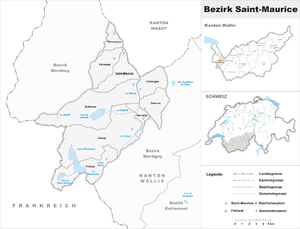
Le District de Saint-Maurice, dont Saint-Maurice est le chef-lieu, est un des treize districts du canton du Valais en Suisse.